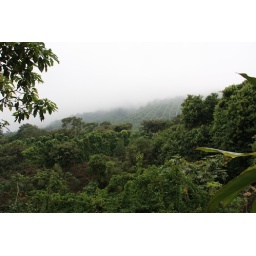
This is the view from the mountain house in Los Naranjos.